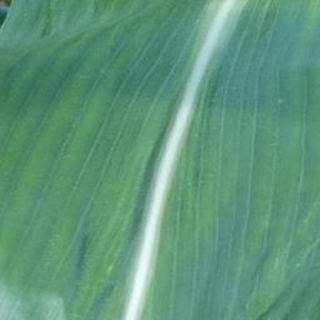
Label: healthy_corn